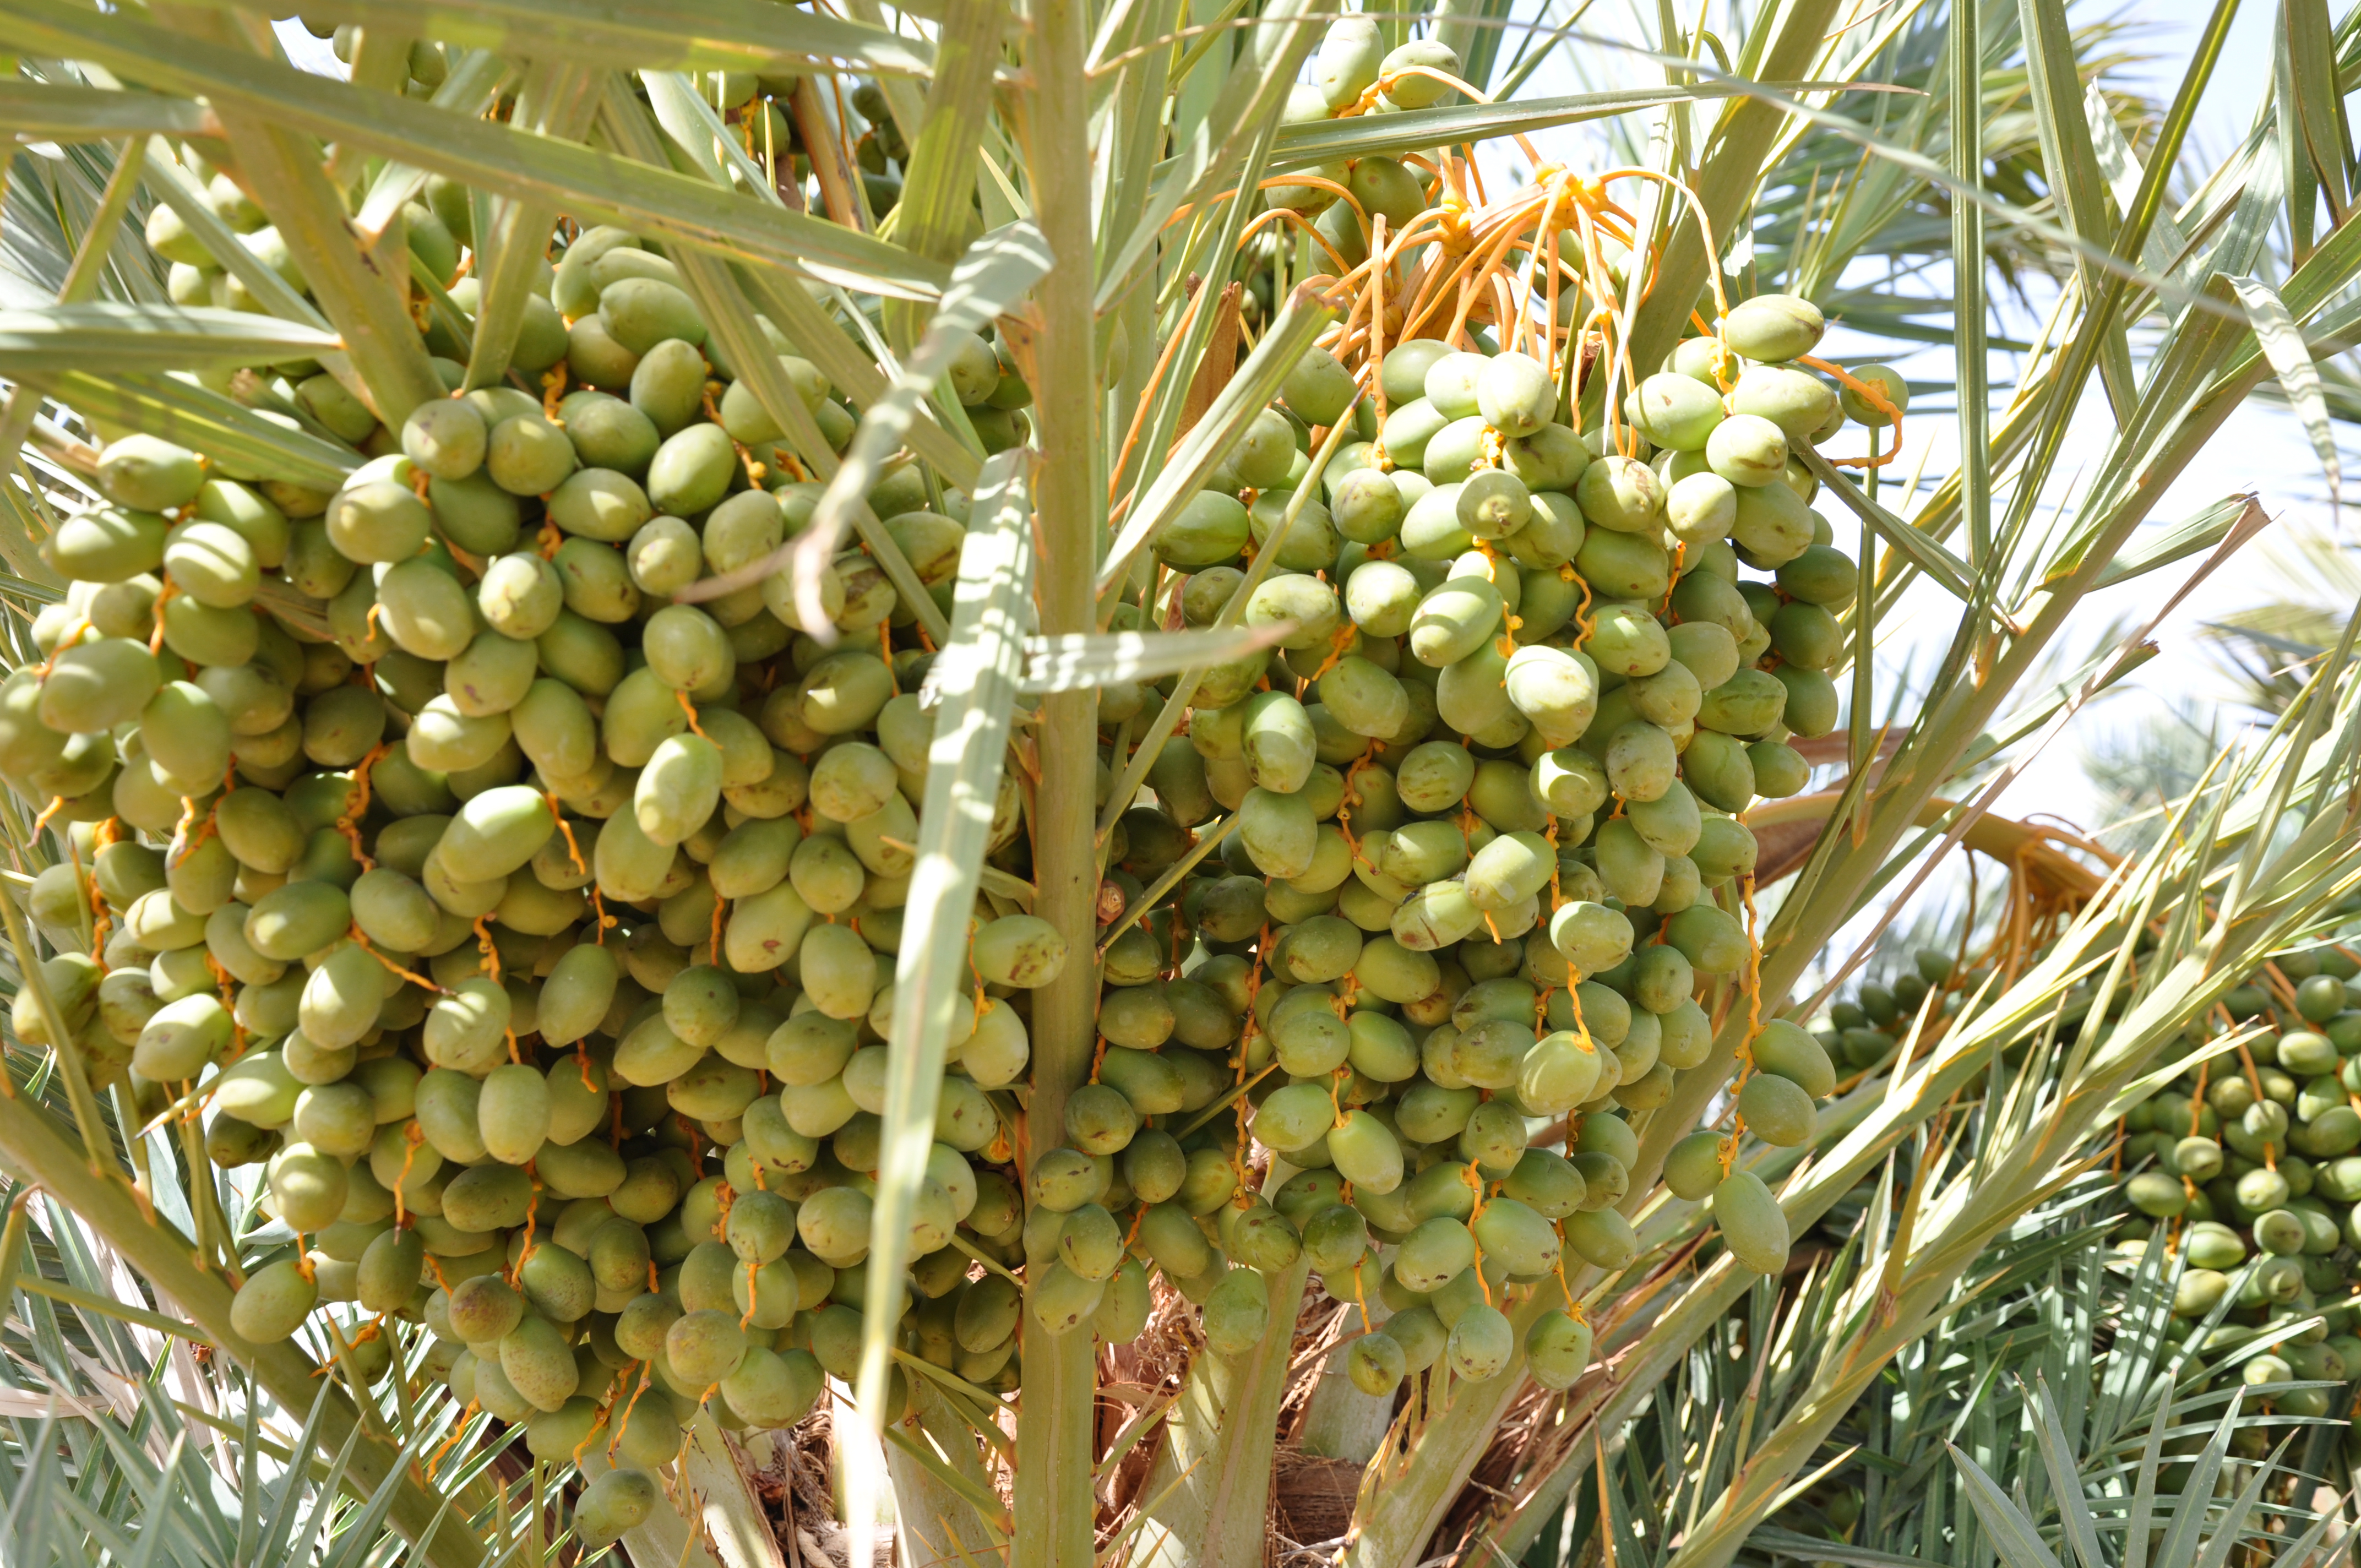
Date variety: Boumajhoul